Answer in natural language. Considering the relative positions, where is gray colour sofa with respect to grey wooden table? Choose between the following options: above or below
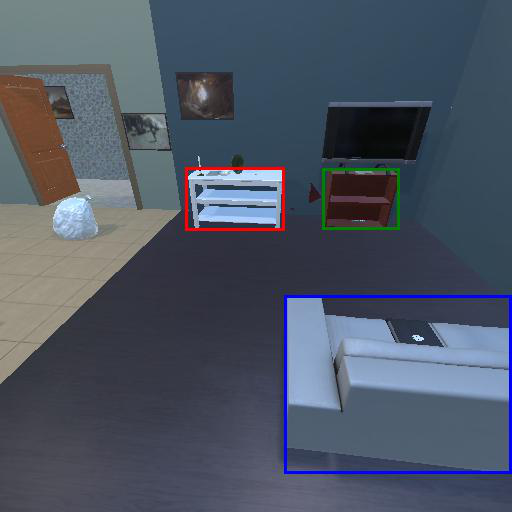
<answer>below</answer>